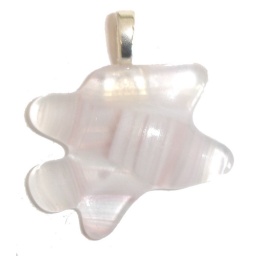
A splatter of fused glass in clear with pale pink stripes, by Sooz, 2007.